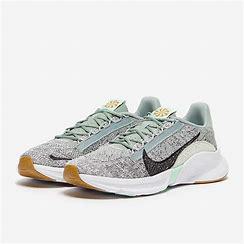
Brand: Nike
Model: Superrep Go 3 Flyknit Next Nature